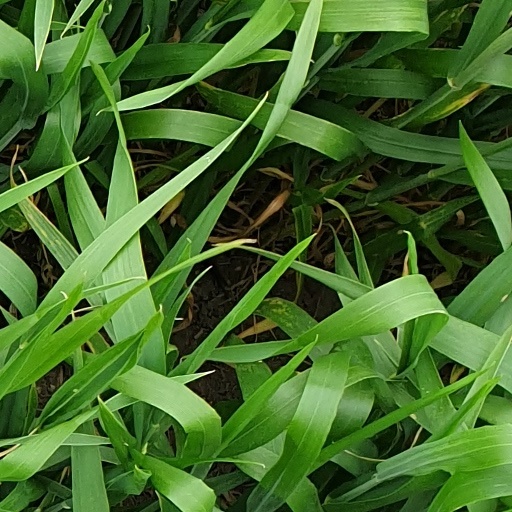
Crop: wheat